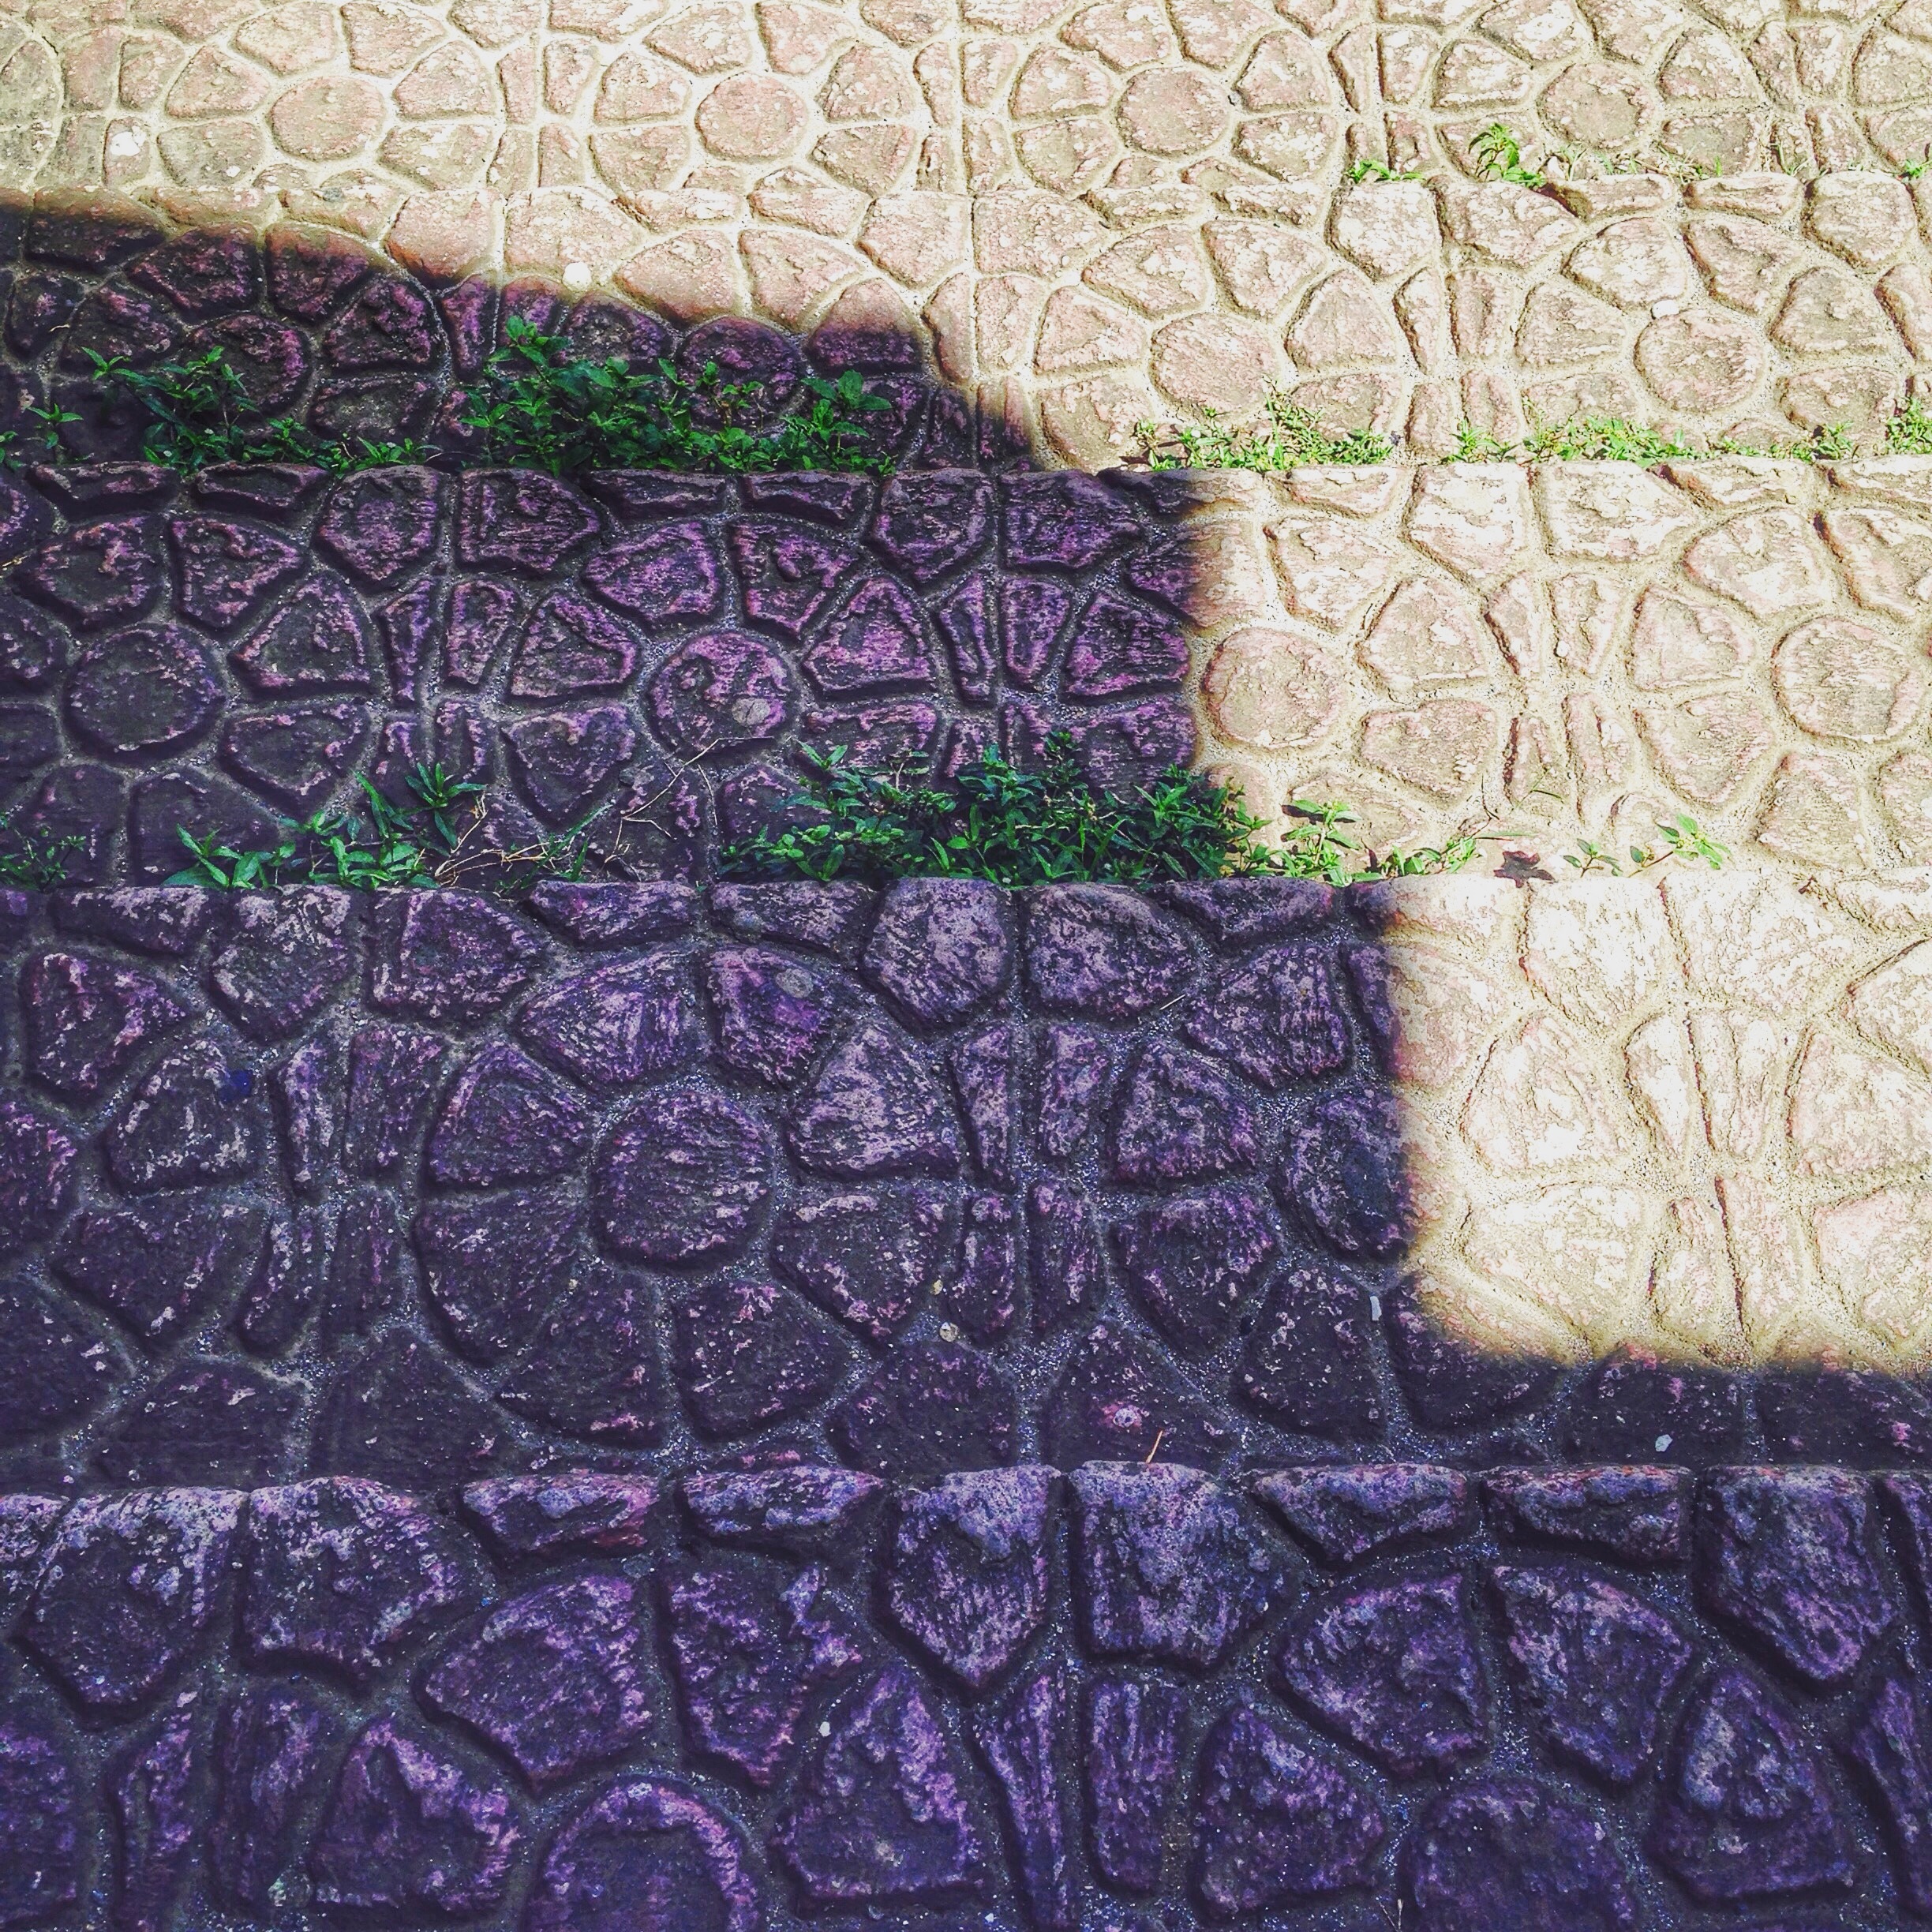
man, light, architecture, structure, white, purple, floor, interior, building, old, urban, wall, staircase, steps, dark, construction, pattern, high, symbol, lace, grunge, business, stairway, modern, material, ladder, quilt, crochet, textile, art, design, stairs, way, shad, success, nobody, achievement, flooring, quilting